Joanna Roos

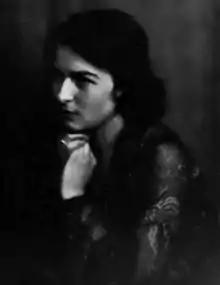
Roos c. 1922

Joanna Roos (born Dorothy Roos, January 11, 1901 – May 13, 1989) was an American Broadway, radio, television, and film actress and a playwright. She was born in Brooklyn in 1901 and attended Syracuse University as well as Yvette Guilbert's School in New York and Paris.